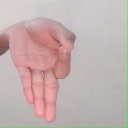
अक्षर: ज्ञ